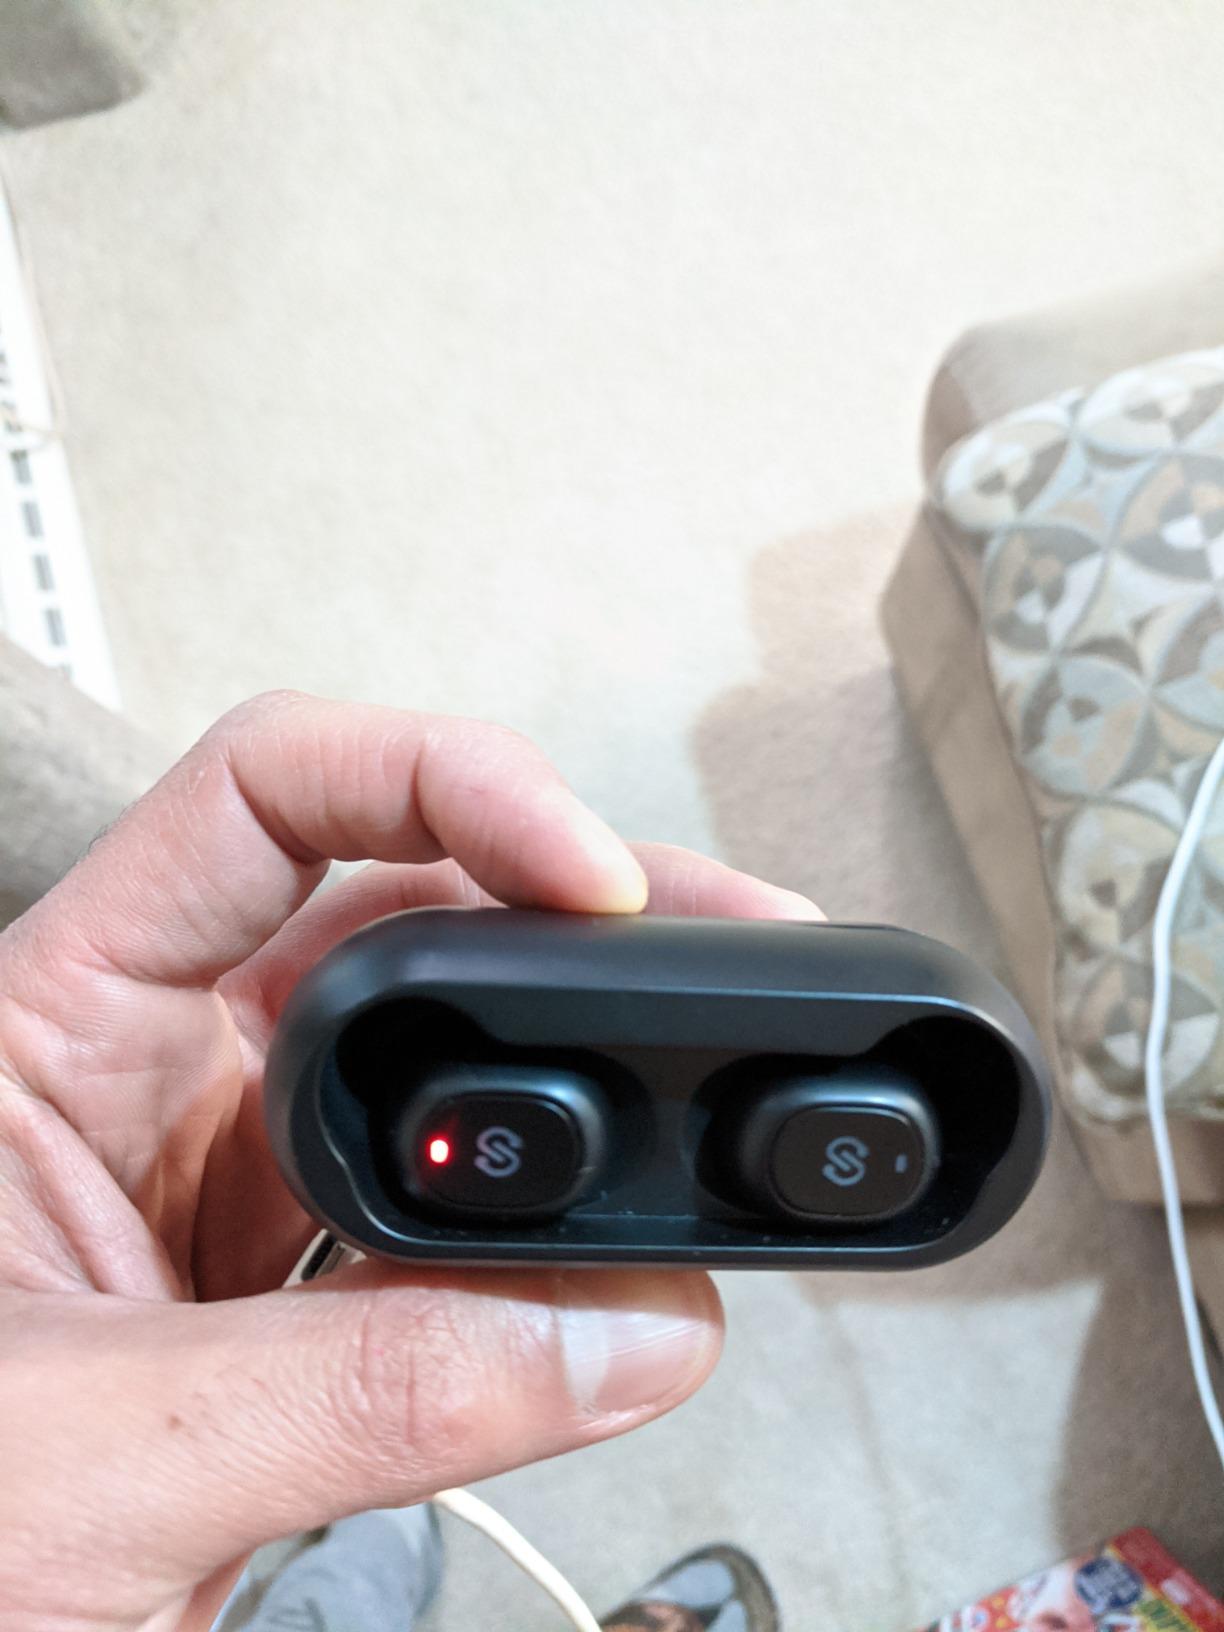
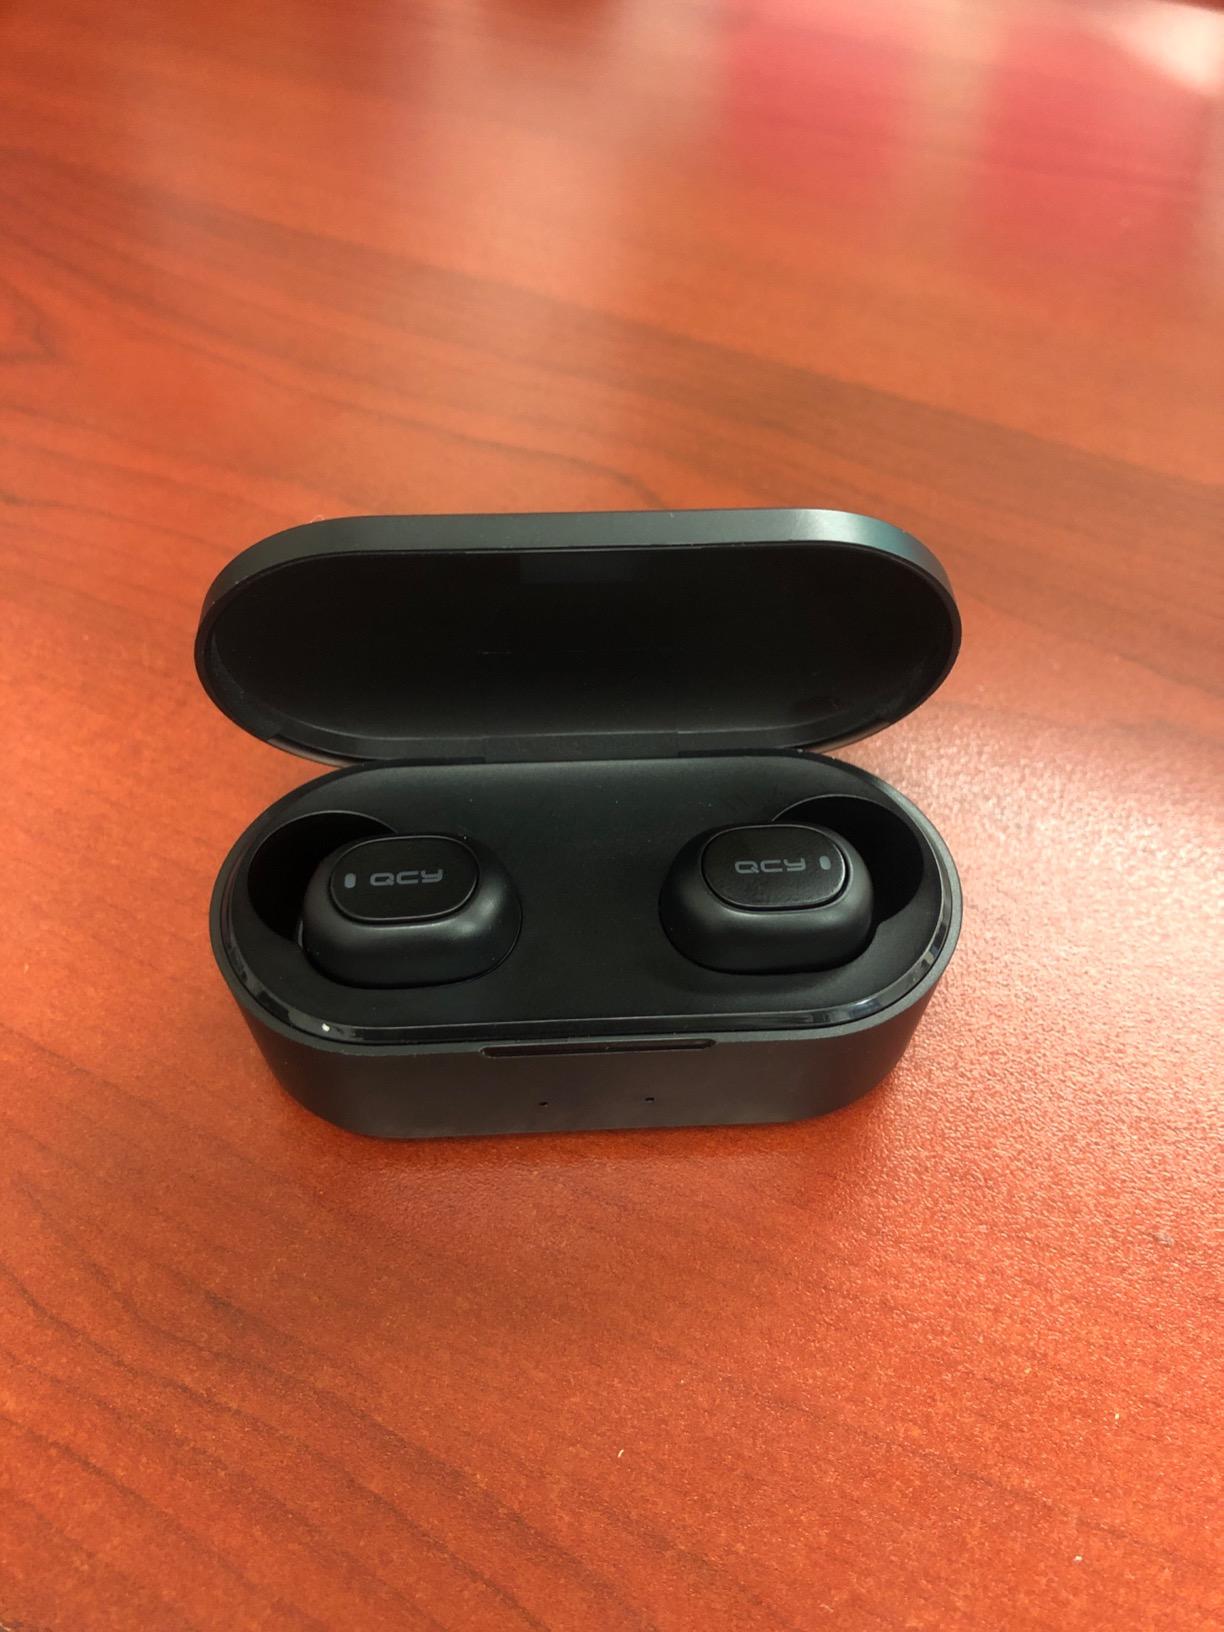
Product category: earbuds
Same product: no